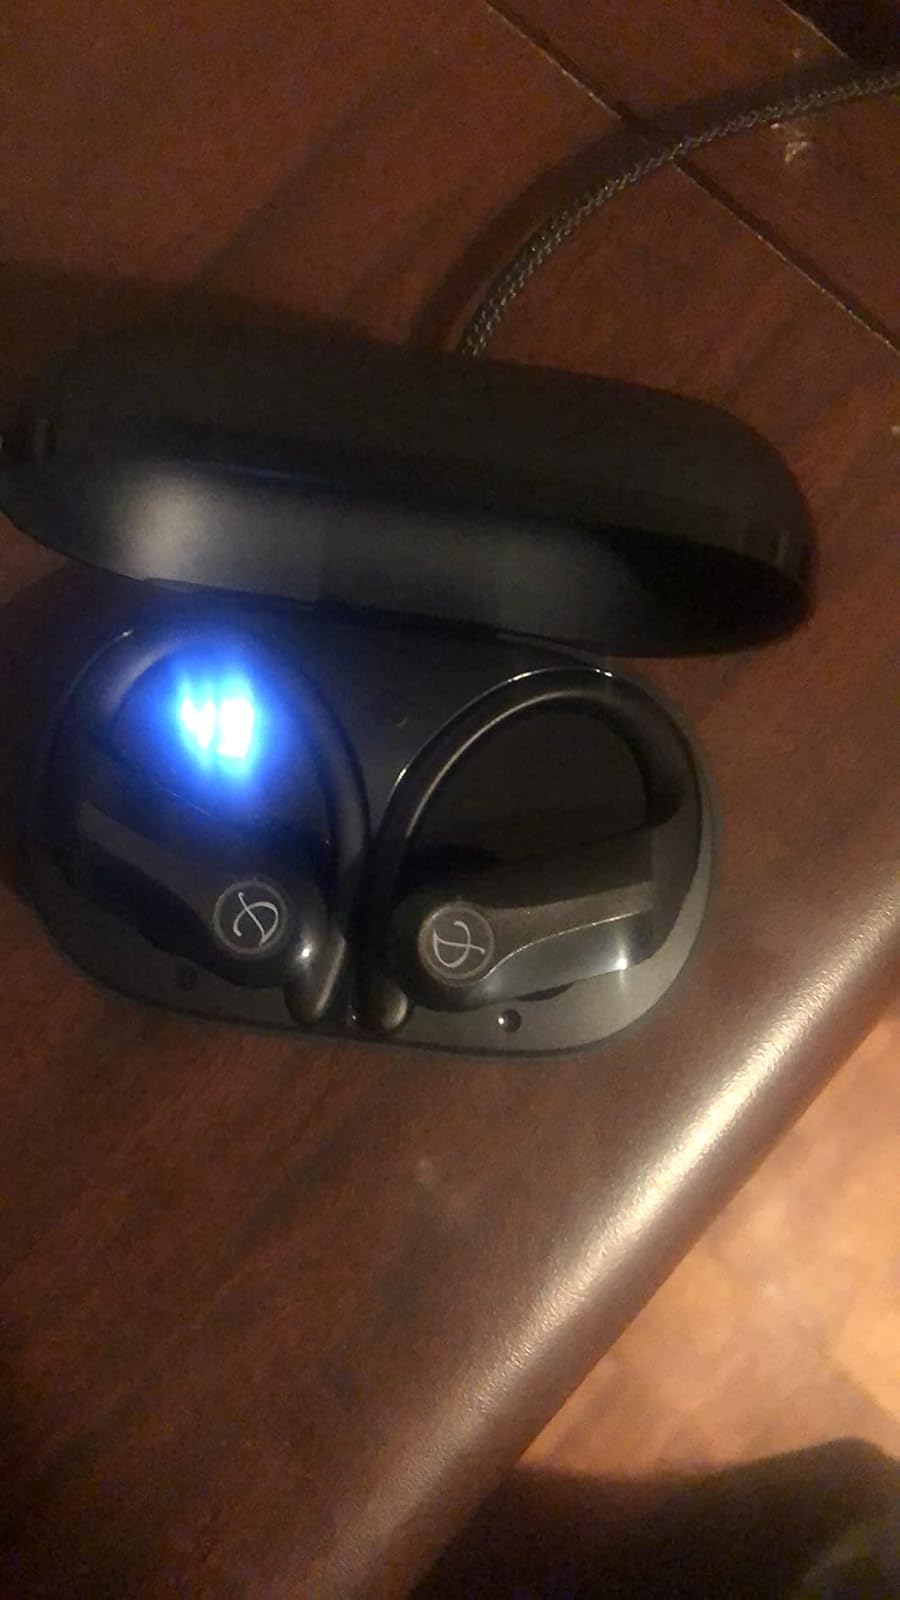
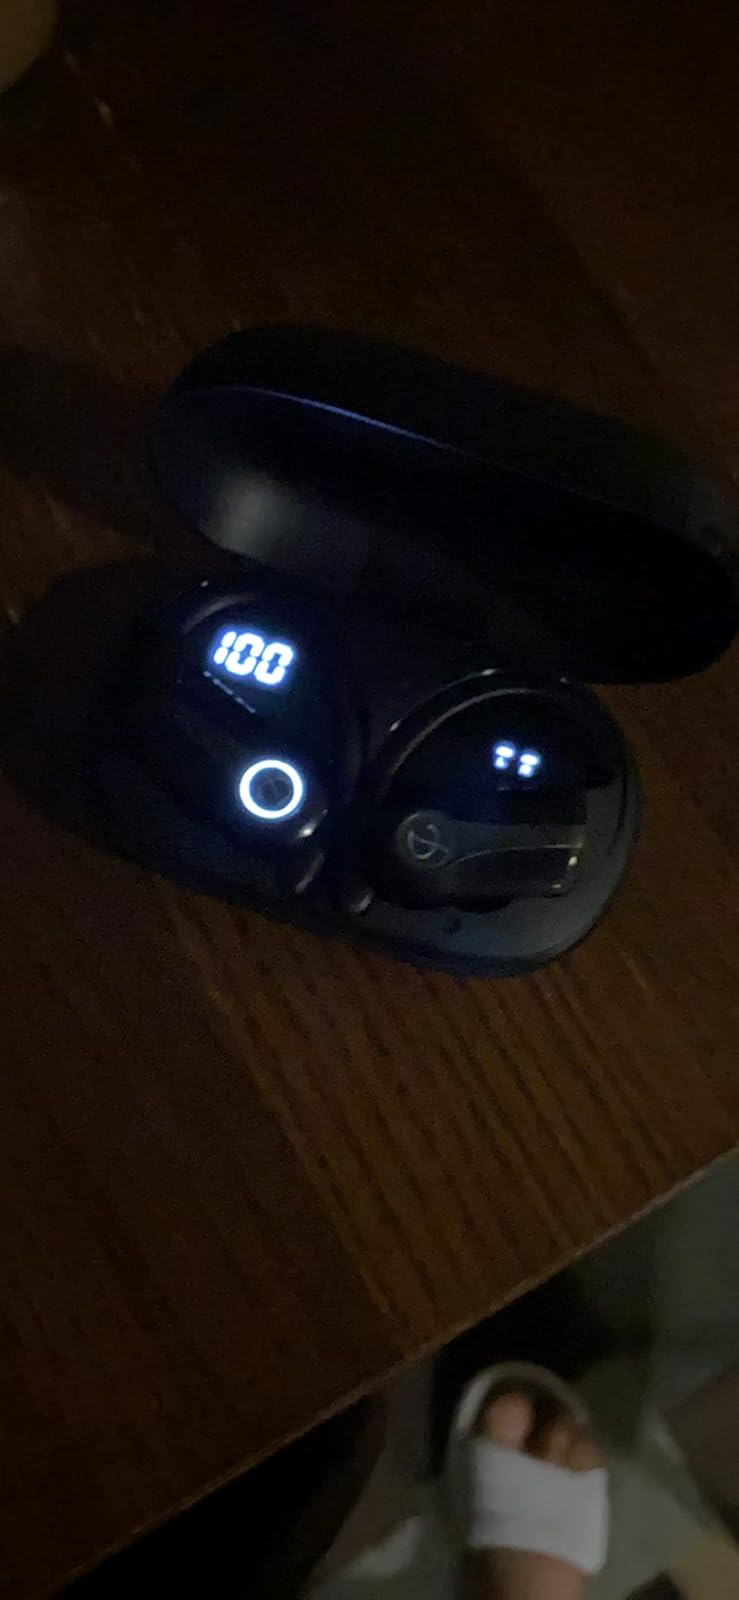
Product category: earbuds
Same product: yes